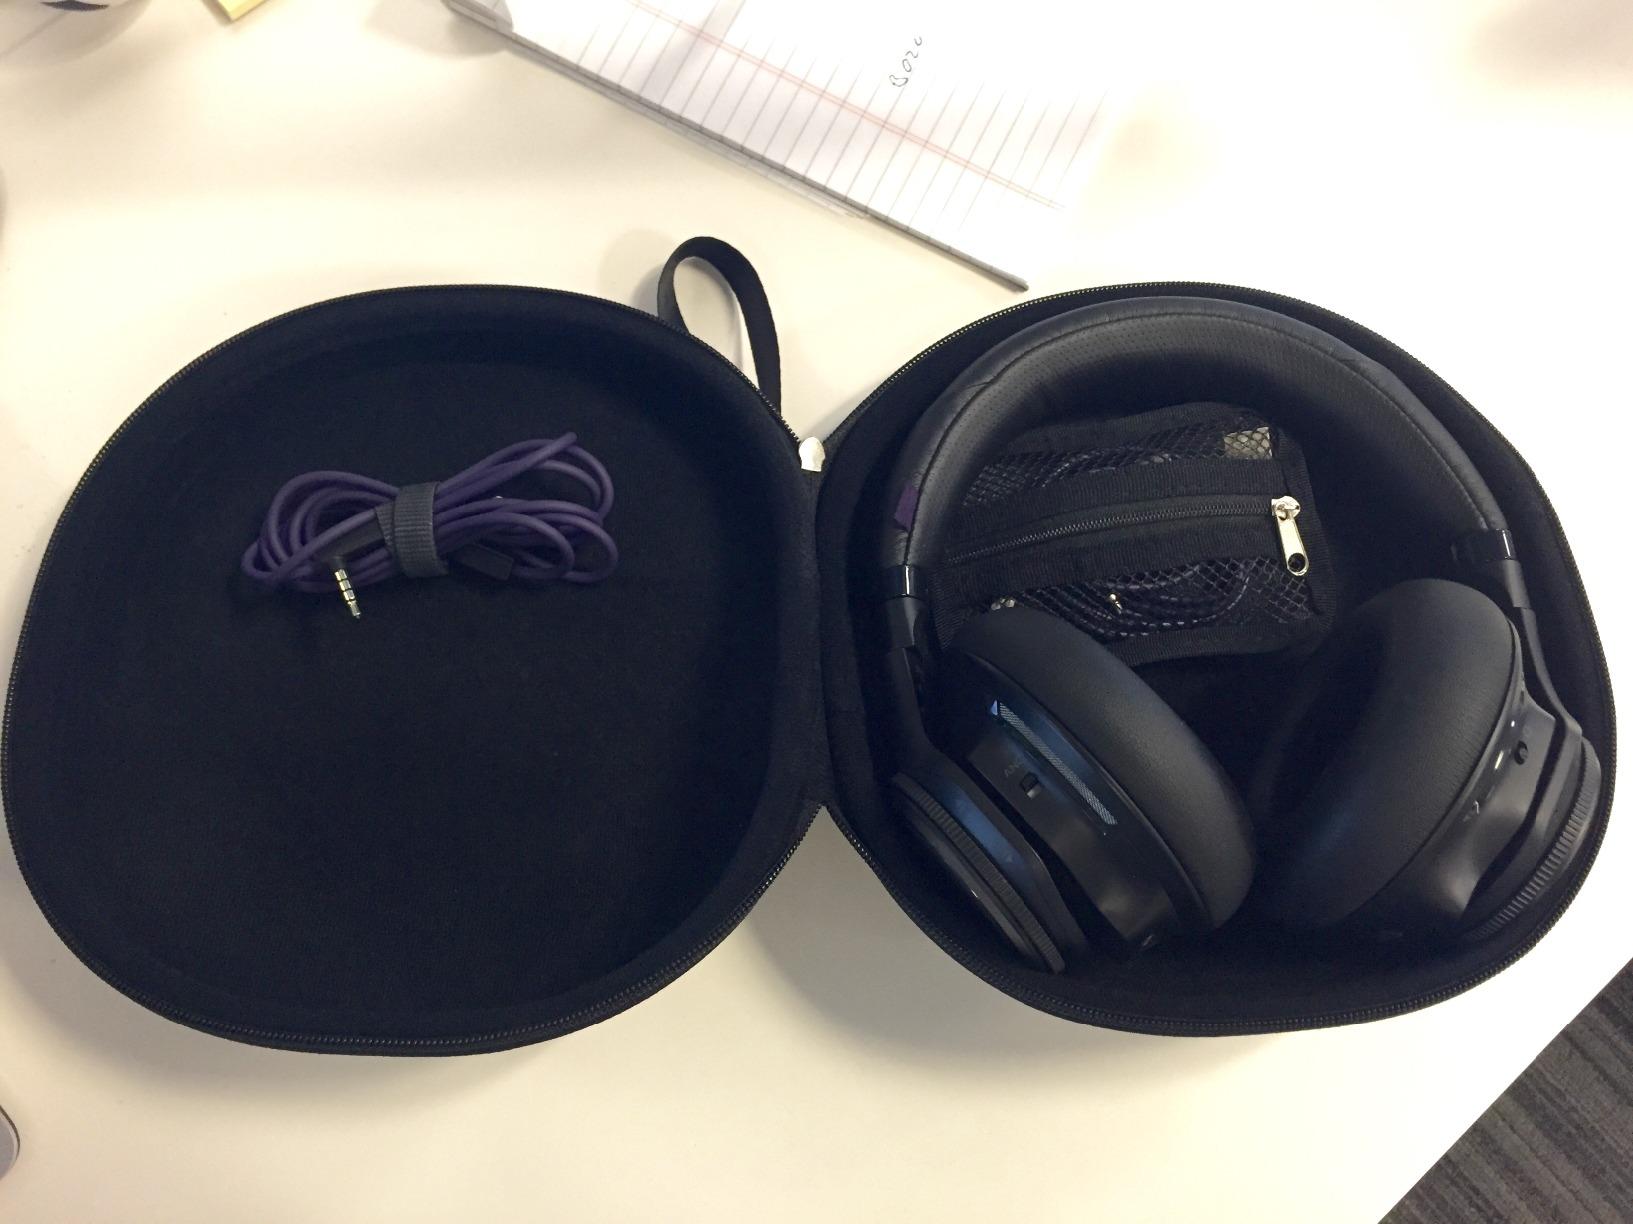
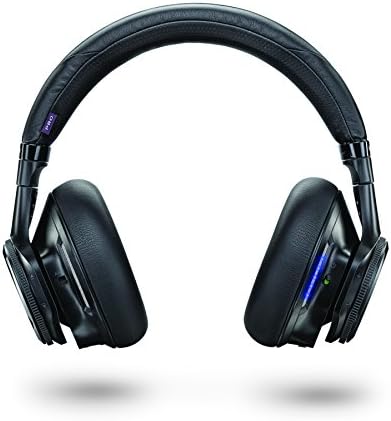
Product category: headphones
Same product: yes